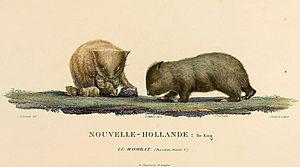
Voyage de découvertes aux terres australes est le titre court d'un récit de voyage dont la première édition fut publiée par François Péron en 1807 et qui fut par la suite complété et corrigé par Louis Claude de Saulces de Freycinet jusque dans les années 1820. Elle décrit le périple qu'ils firent jusqu'en Australie dans le cadre de l'expédition Baudin, une expédition scientifique française partie du Havre le 19 octobre 1800 et qui ramena en métropole un très grand nombre de spécimens botaniques ou zoologiques inconnus par les savants européens de l'époque.